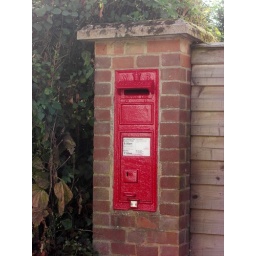
Lovely old Victorian wall posting box in the village of Woodbury Salterton East Devon